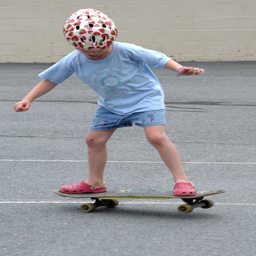
a young child riding a skateboard in a parking lot
a child skateboarding with his arms held out for balance.
A boy skateboarding outside and wearing a mask.
A little girl is on a skateboard wearing shorts.
A child wearing Crocs standing on a skateboard.